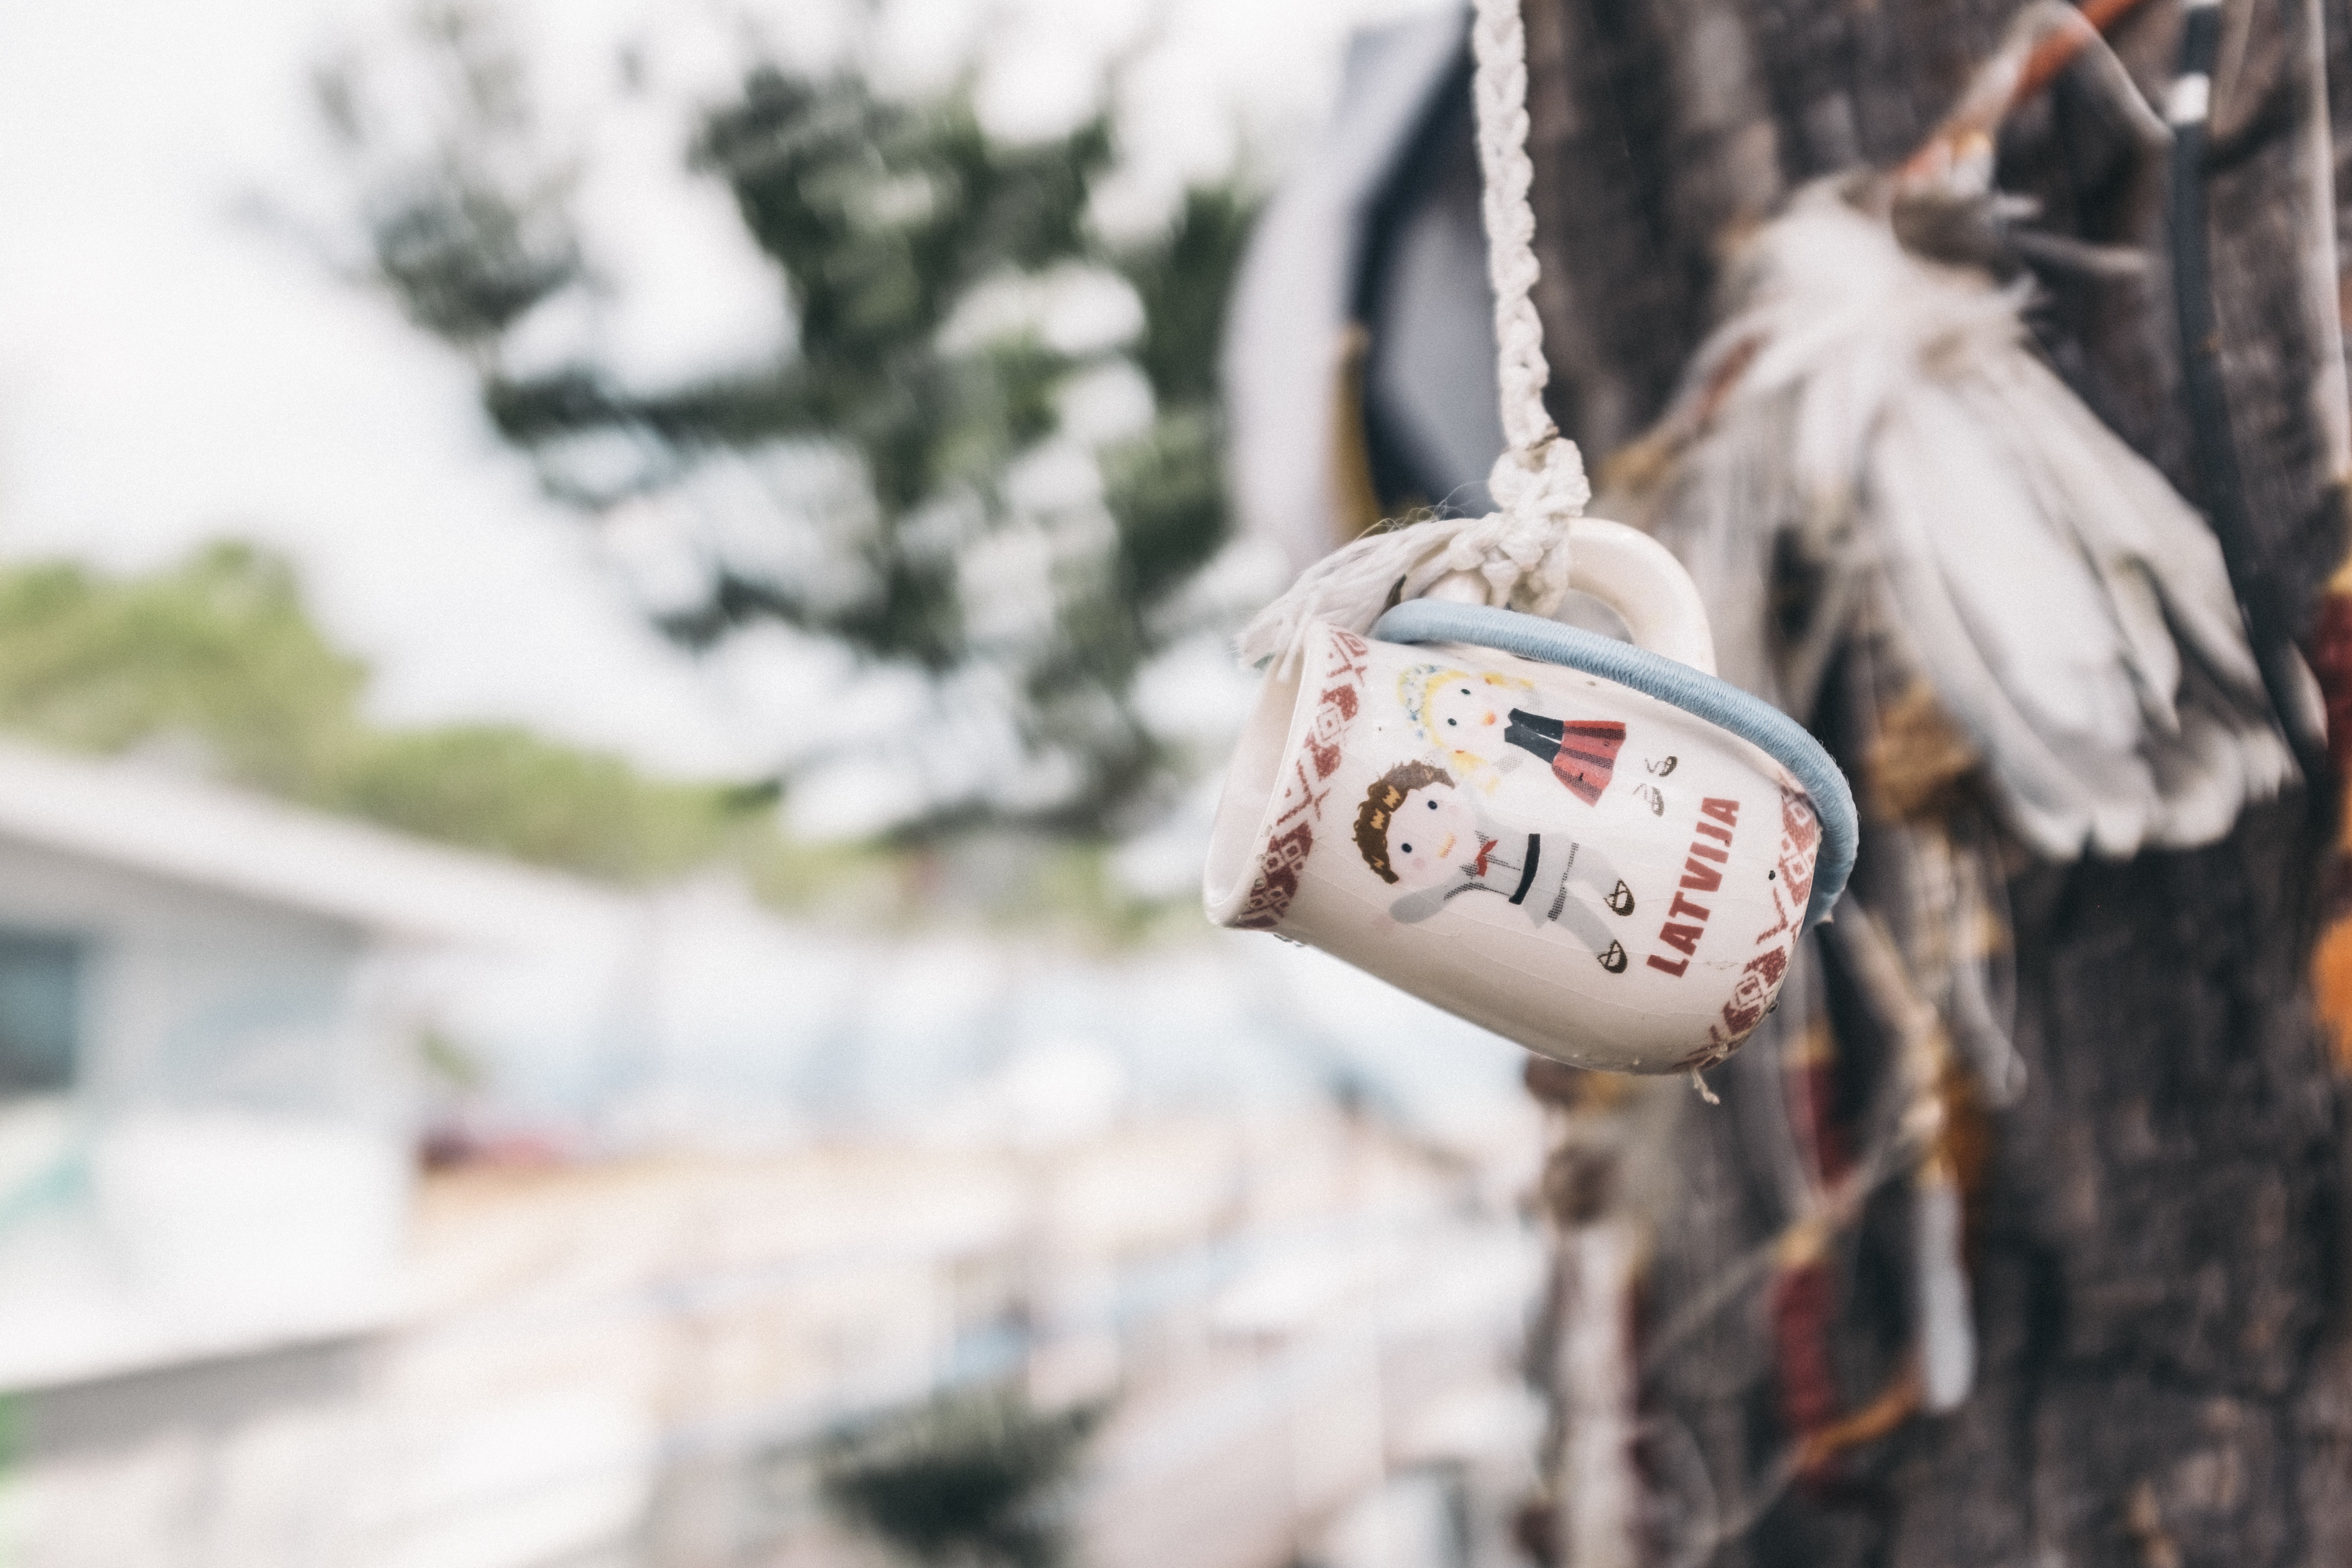
winter, flower, spring, season